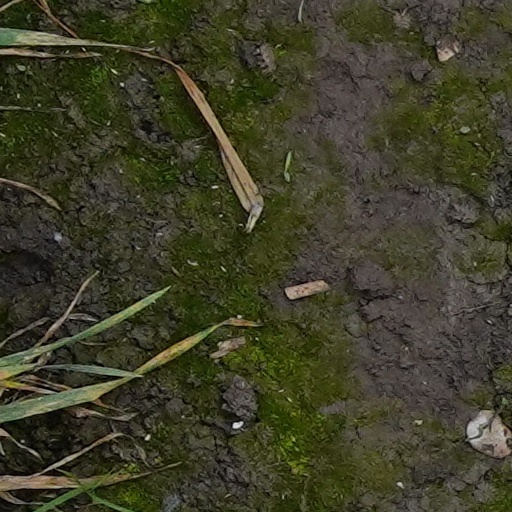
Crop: wheat